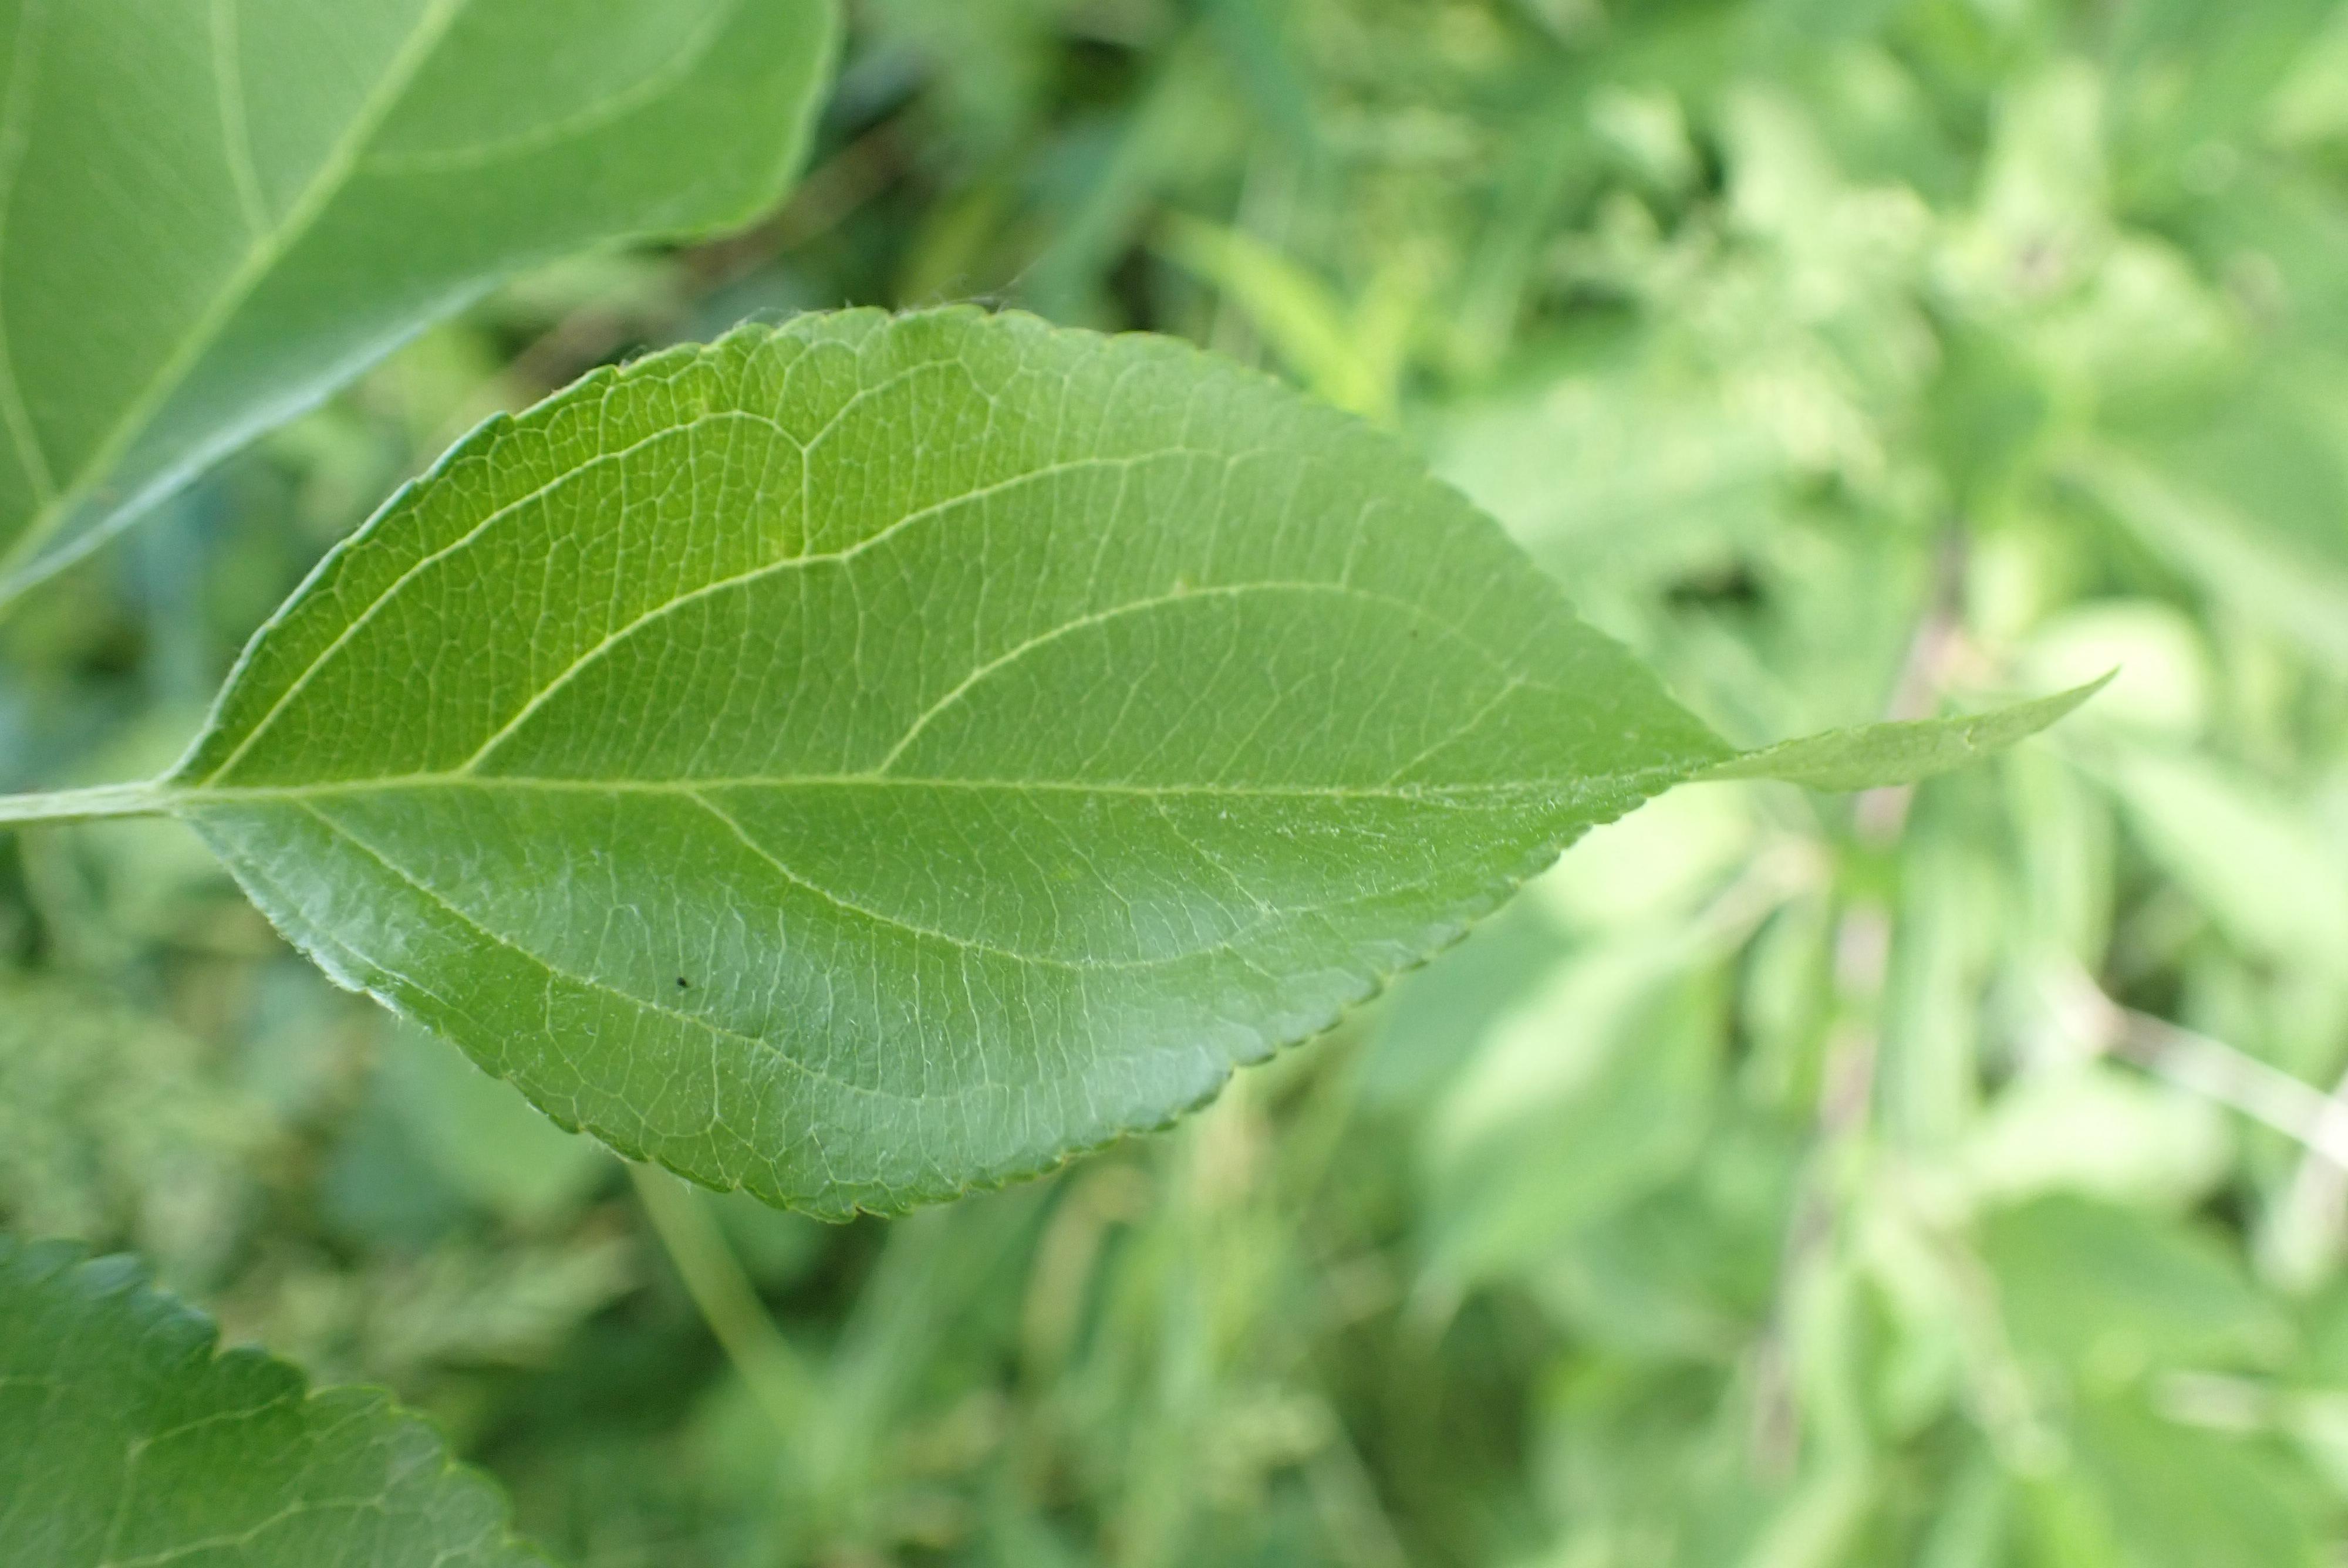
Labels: healthy